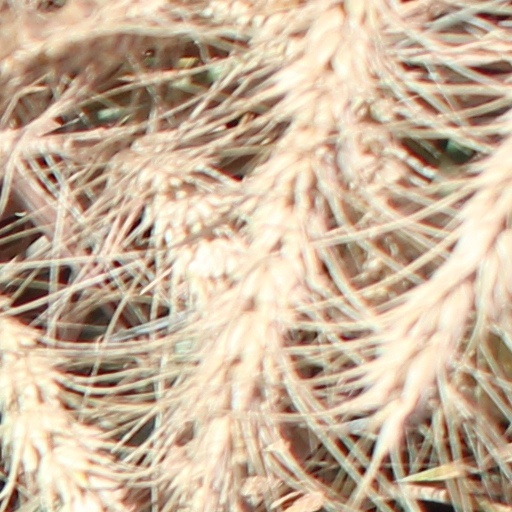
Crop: wheat